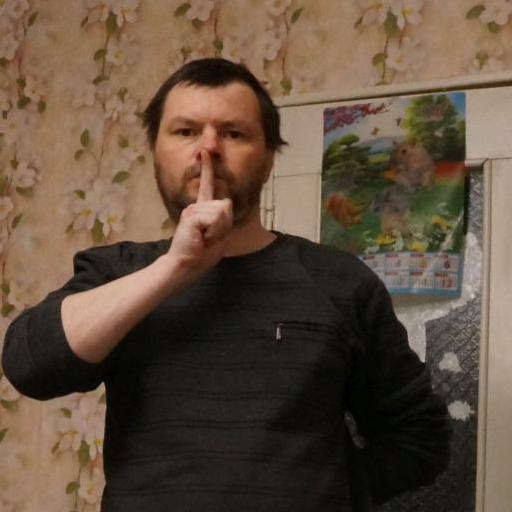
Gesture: mute